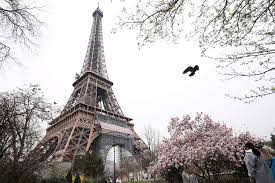
Landmark: Eiffel Tower